2008 Taiwanese presidential election

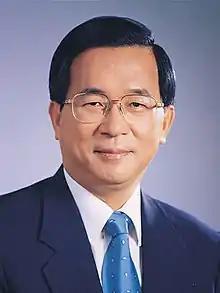
Chen Shui-bian, the incumbent President of the Republic of China was ineligible to seek re-election after serving two consecutive terms.

Presidential elections were held in Taiwan on 22 March 2008. Kuomintang (KMT) nominee Ma Ying-jeou won with 58% of the vote, ending eight years of Democratic Progressive Party (DPP) rule. Along with the 2008 legislative election, Ma's landslide victory brought the Kuomintang back to power in the Republic of China.